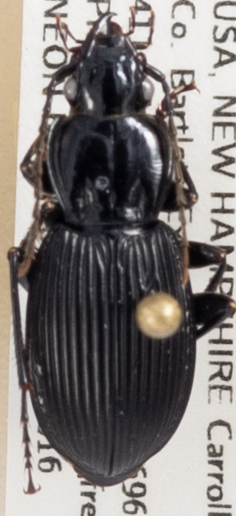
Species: Pterostichus lachrymosus
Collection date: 2021-06-16
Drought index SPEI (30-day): -2.09
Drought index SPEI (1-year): -1.13
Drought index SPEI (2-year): -0.8